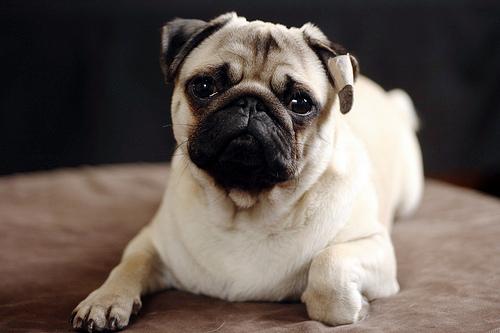
Breed: pug